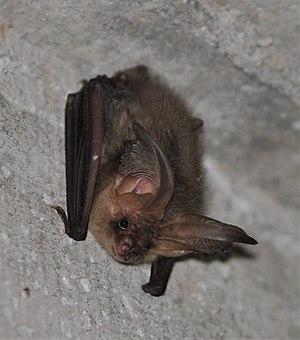
L'Oreillard montagnard, ou Oreillard alpin, est une espèce de chauves-souris de la famille des Vespertilionidae peuplant les massifs montagneux du sud-ouest et du centre du Paléarctique, des Pyrénées au Moyen-Orient. Il mesure autour de cinq centimètres du bout du museau à la base de la queue, pour un poids de 6 à 10 g et une envergure de 24 à 30 cm. Comme tous les membres de son genre, il possède d'immenses oreilles, mesurant les trois-quarts de la longueur de son corps. Il ressemble fortement à l'Oreillard roux, l'Oreillard gris et l'Oreillard des Balkans, qui partagent en partie son aire de répartition, mais se distingue notamment de ces espèces par un petit triangle charnu sur la lèvre inférieure.
Les oreillards forment le genre de chauves-souris Plecotus, de la famille des Vespertilionidae. Ces animaux sont pourvus d'oreilles démesurées, avec un long tragus.
Cette liste commentée recense la mammalofaune en Suède. Elle répertorie les espèces de mammifères suédois actuels et celles qui ont été récemment classifiées comme éteintes. Cette liste comporte 105 espèces réparties en dix ordres et 31 familles, dont quatre sont « en danger », trois sont « vulnérables », sept sont « quasi menacées » et six ont des « données insuffisantes » pour être classées.
Les vespertilionidés sont une famille de chauves-souris, largement répandue sur tous les continents. Avec 407 espèces connues, c’est la seconde plus grande famille de mammifères. La plupart se nourrissent d’insectes qu’elles localisent par écholocation ultrasonore.
L'Oreillard roux est une chauve-souris européenne de la famille des vespertilionidés à oreilles démesurées et tragus apparent, caractéristiques des oreillards. Il hiberne dans les cavités et grottes. Cette espèce est difficile à distinguer de sa cousine l'Oreillard gris, reconnue dans les années 1960. Au début des années 2000 une troisième espèce, l'Oreillard montagnard, est également distinguée en Europe.
La forêt de Soignes est une forêt périurbaine d’environ 5 000 ha, située au sud-est de Bruxelles, dans la partie centrale de la Belgique et dont un cinquième de la superficie, située sur le territoire de Bruxelles-Capitale, est connexe avec le bois de la Cambre, promenade forestière et champêtre qui pénètre dans la ville jusqu’à 4 kilomètres du centre ville. En pénétrant sous les arbres du bois de la Cambre, puis de la forêt de Soignes, le promeneur, s’il se dirige vers le sud, débouche, 14 kilomètres plus loin, à Waterloo. Depuis 2017, 270 ha sont classés patrimoine mondial de l’UNESCO.